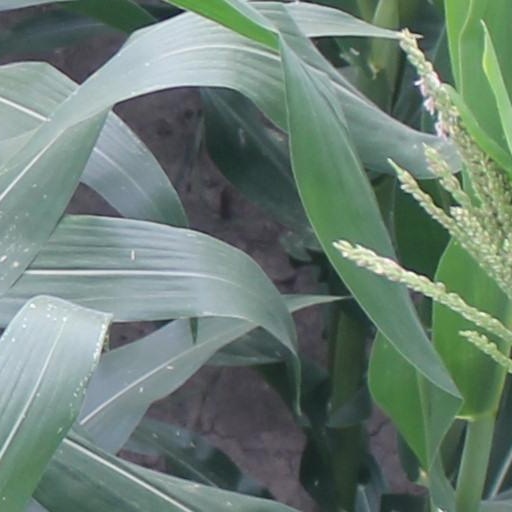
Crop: maize; corn